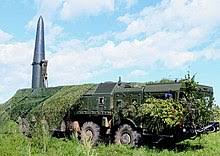
Label: Iskander